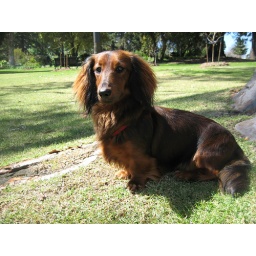
small dog by large tree